Boom Town (Doctor Who)

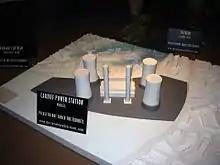
The plans for the new nuclear power plant, on display at a "Doctor Who" exhibition.

The Ninth Doctor lands the TARDIS in Cardiff, using the energy of the Cardiff Rift to recharge the engines of the time machine. Mickey joins the Doctor, Rose, and Jack for lunch. The Doctor spots a newspaper article showing Margaret Blaine, a Slitheen, has become Cardiff's new mayor. The four track down and capture Blaine to find out what she is doing there. The Doctor observes Blaine's scale model plans for a new nuclear power plant, but realizes that it is purposely flawed to cause a meltdown that would open the Cardiff Rift and destroy the Earth. He also discovers the model contains an "extrapolator" that Blaine would have used to flee the Earth. The Doctor decides to take Blaine back to her home planet of Raxacoricofallapatorius, but she reveals that she has received a death sentence there and will be executed upon returning. The Doctor agrees to her final request to accompany her to dinner in a restaurant. Blaine makes several half-hearted attempts to kill the Doctor but he easily avoids them. She then asks him to take her to another planet instead.